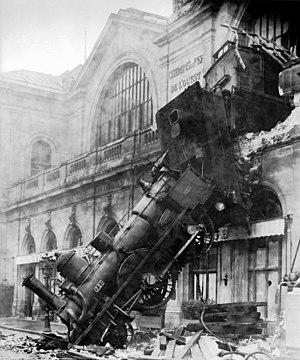
Accident ferroviaire de la gare Montparnasse, Paris, France, 1895. Italiano: Incidente ferroviario alla stazione di Montparnasse, Parigi, Francia, 1895. Magyar: Vasúti szerencsétlenség a Montparnasse pályaudvaron, Párizs, Franciaország, 1895.
L'accident de la gare Montparnasse est un accident ferroviaire français survenu le 22 octobre 1895 à la gare de Paris-Montparnasse, lors de l'arrivée du train express nᵒ 56 desservant la ligne de Paris à Granville. Il provoque un décès et de nombreux dégâts matériels ; son caractère spectaculaire en fait l'un des accidents ferroviaires les plus connus de l'histoire des chemins de fer français.
chronologie des chemins de fer
Un accident ferroviaire est un accident lié à la circulation sur un chemin de fer, ou bien parce qu'il l'affecte, ou bien parce qu'elle en est la cause. Ses illustrations les plus classiques sont le déraillement ou la collision, événements touchant directement le matériel roulant et les personnes qui l'occupent et provoquant des dommages souvent importants et graves.
Cette liste chronologique des principaux accidents ferroviaires dans le monde recense les principaux accidents ferroviaires, de par leur notoriété, leur retentissement international et/ou nombre de victimes.
Un heurtoir, ou parfois butoir, est un dispositif placé à l'extrémité d'une voie ferrée en cul-de-sac, pour arrêter d'éventuels véhicules en dérive et les empêcher de continuer leur chemin en dehors de la voie.
La liste recense les accidents ferroviaires ayant eu lieu en France des origines du chemin de fer, dans les années 1830, à la fin de l'année 1900. Compte tenu à la fois de leur nombre et du secret souvent entretenu par les exploitants et les autorités autour d'événements susceptibles de frapper défavorablement l'opinion, elle ne peut prétendre à l'exhaustivité, mais s'efforce de mentionner au moins ceux ayant entraîné la perte de vies humaines.
L'échec est l'état ou la condition de ne pas atteindre un objectif souhaitable ou prévu et peut être considéré comme l'opposé du succès. La défaillance d'un produit va de l'échec à vendre le produit à la rupture du produit, dans le pire des cas entraînant des blessures, discipline de l'ingénierie forensique.